List of Major League Baseball career games played as a left fielder leaders

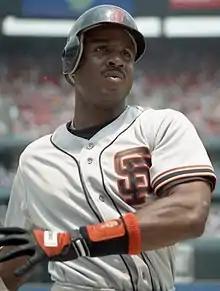
Barry Bonds, the all-time leader in games played as a left fielder.

Games played (most often abbreviated as G or GP) is a statistic used in team sports to indicate the total number of games in which a player has participated (in any capacity); the statistic is generally applied irrespective of whatever portion of the game is contested. In baseball, the statistic applies also to players who, prior to a game, are included on a starting lineup card or are announced as "ex ante" substitutes, whether or not they play; however, in Major League Baseball, the application of this statistic does not extend to consecutive games played streaks. A starting pitcher, then, may be credited with a game played even if he is not credited with a game started or an inning pitched. The left fielder (LF) is one of the three outfielders, the defensive positions in baseball farthest from the batter. Left field is the area of the outfield to the left of a person standing at home plate and facing toward the pitcher's mound. The outfielders' duty is to try to catch long fly balls before they hit the ground or to quickly catch or retrieve and return to the infield any other balls entering the outfield. The left fielder must also be adept at navigating the area of left field where the foul line approaches the corner of the playing field and the walls of the seating areas. Being the outfielder closest to third base, the left fielder generally does not have to throw as far as the other outfielders to throw out runners advancing around the bases, so they often do not have the strongest throwing arm, but their throws need to be accurate. The left fielder normally plays behind the third baseman and shortstop, who play in or near the infield; unlike catchers and most infielders (excepting first basemen), who are virtually exclusively right-handed, left fielders can be either right- or left-handed. In the scoring system used to record defensive plays, the left fielder is assigned the number 7.